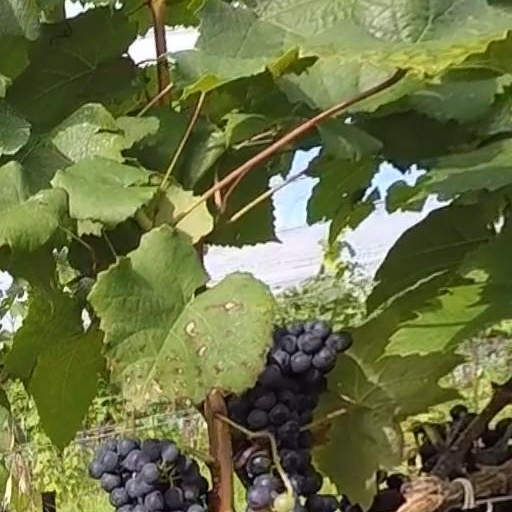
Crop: grape